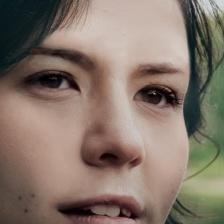
Label: faces